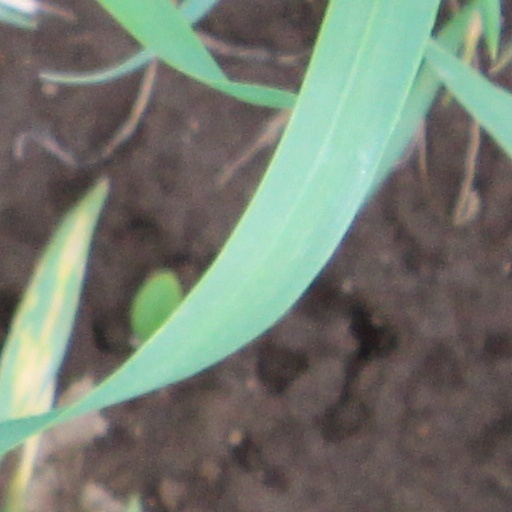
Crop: wheat